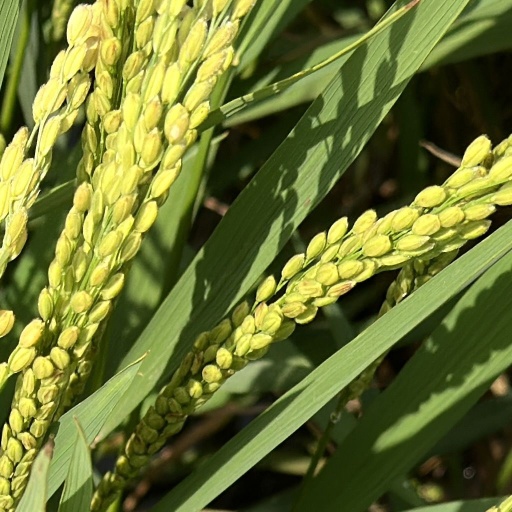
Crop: rice